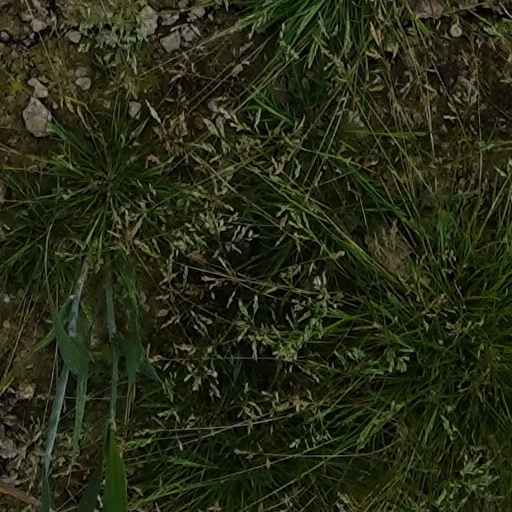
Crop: wheat